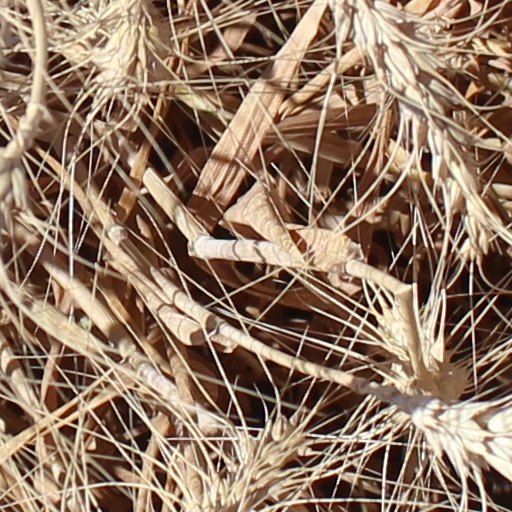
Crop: wheat